Modern United States Navy carrier air operations

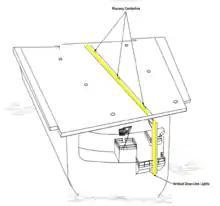
A drop line runs vertically from the flight deck down to near the waterline on the stern of the ship. In this graphic, the viewer is left of centerline

Procedures used after launch are based on meteorological and environmental conditions. Primary responsibility for adherence to the departure rests with the pilot. However, advisory control is given by the ship's departure control radar operators, including when dictated by weather conditions.